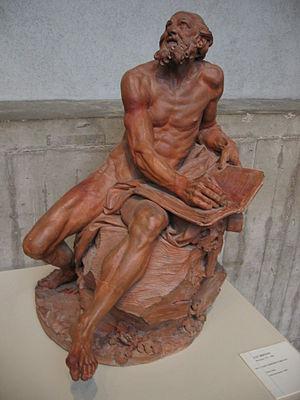
Jérôme de Stridon ou saint Jérôme, né vers 347 à Stridon, à la frontière entre la Pannonie et la Dalmatie, et mort le 30 septembre 420 à Bethléem, est un moine, traducteur de la Bible, docteur de l'Église et l'un des quatre Pères de l'Église latine, avec Ambroise de Milan, Augustin d'Hippone et Grégoire Iᵉʳ. L'ordre des hiéronymites se réfère à lui.
Le musée des Beaux-Arts et d'Archéologie de Besançon est un musée municipal situé sur la place de la Révolution à Besançon dans l'ancienne halle aux grains de la ville, conçue par l'architecte Pierre Marnotte.
Luc François Breton est un sculpteur français né à Besançon le 6 octobre 1731, et mort dans la même ville le 20 février 1800.